Catholic Church and Nazi Germany during World War II

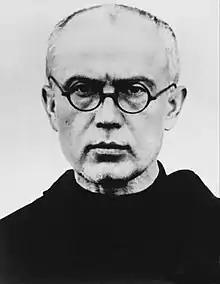
The Polish Franciscan St Maximilian Kolbe was murdered at Auschwitz.

Slovakia, under Tiso and Tuka (who described himself as a daily communicant), had power over 90,000 Jews. Like the Nazis other main allies, Petain, Mussolini, and Horthy—Tiso did not share the racist hardline on Jews held by Hitler and radicals within his own government, but held a more traditional, conservative antisemitism. His regime was nonetheless highly antisemitic.